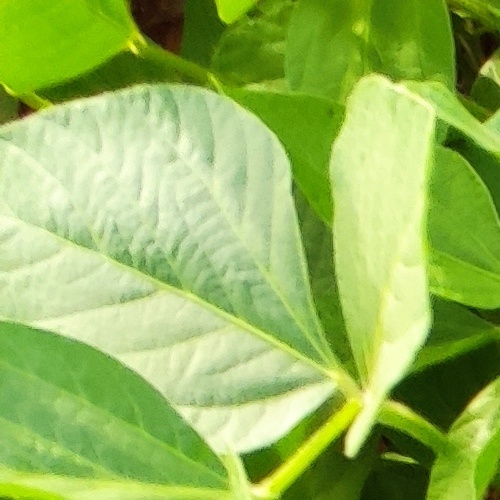
Label: Healthy